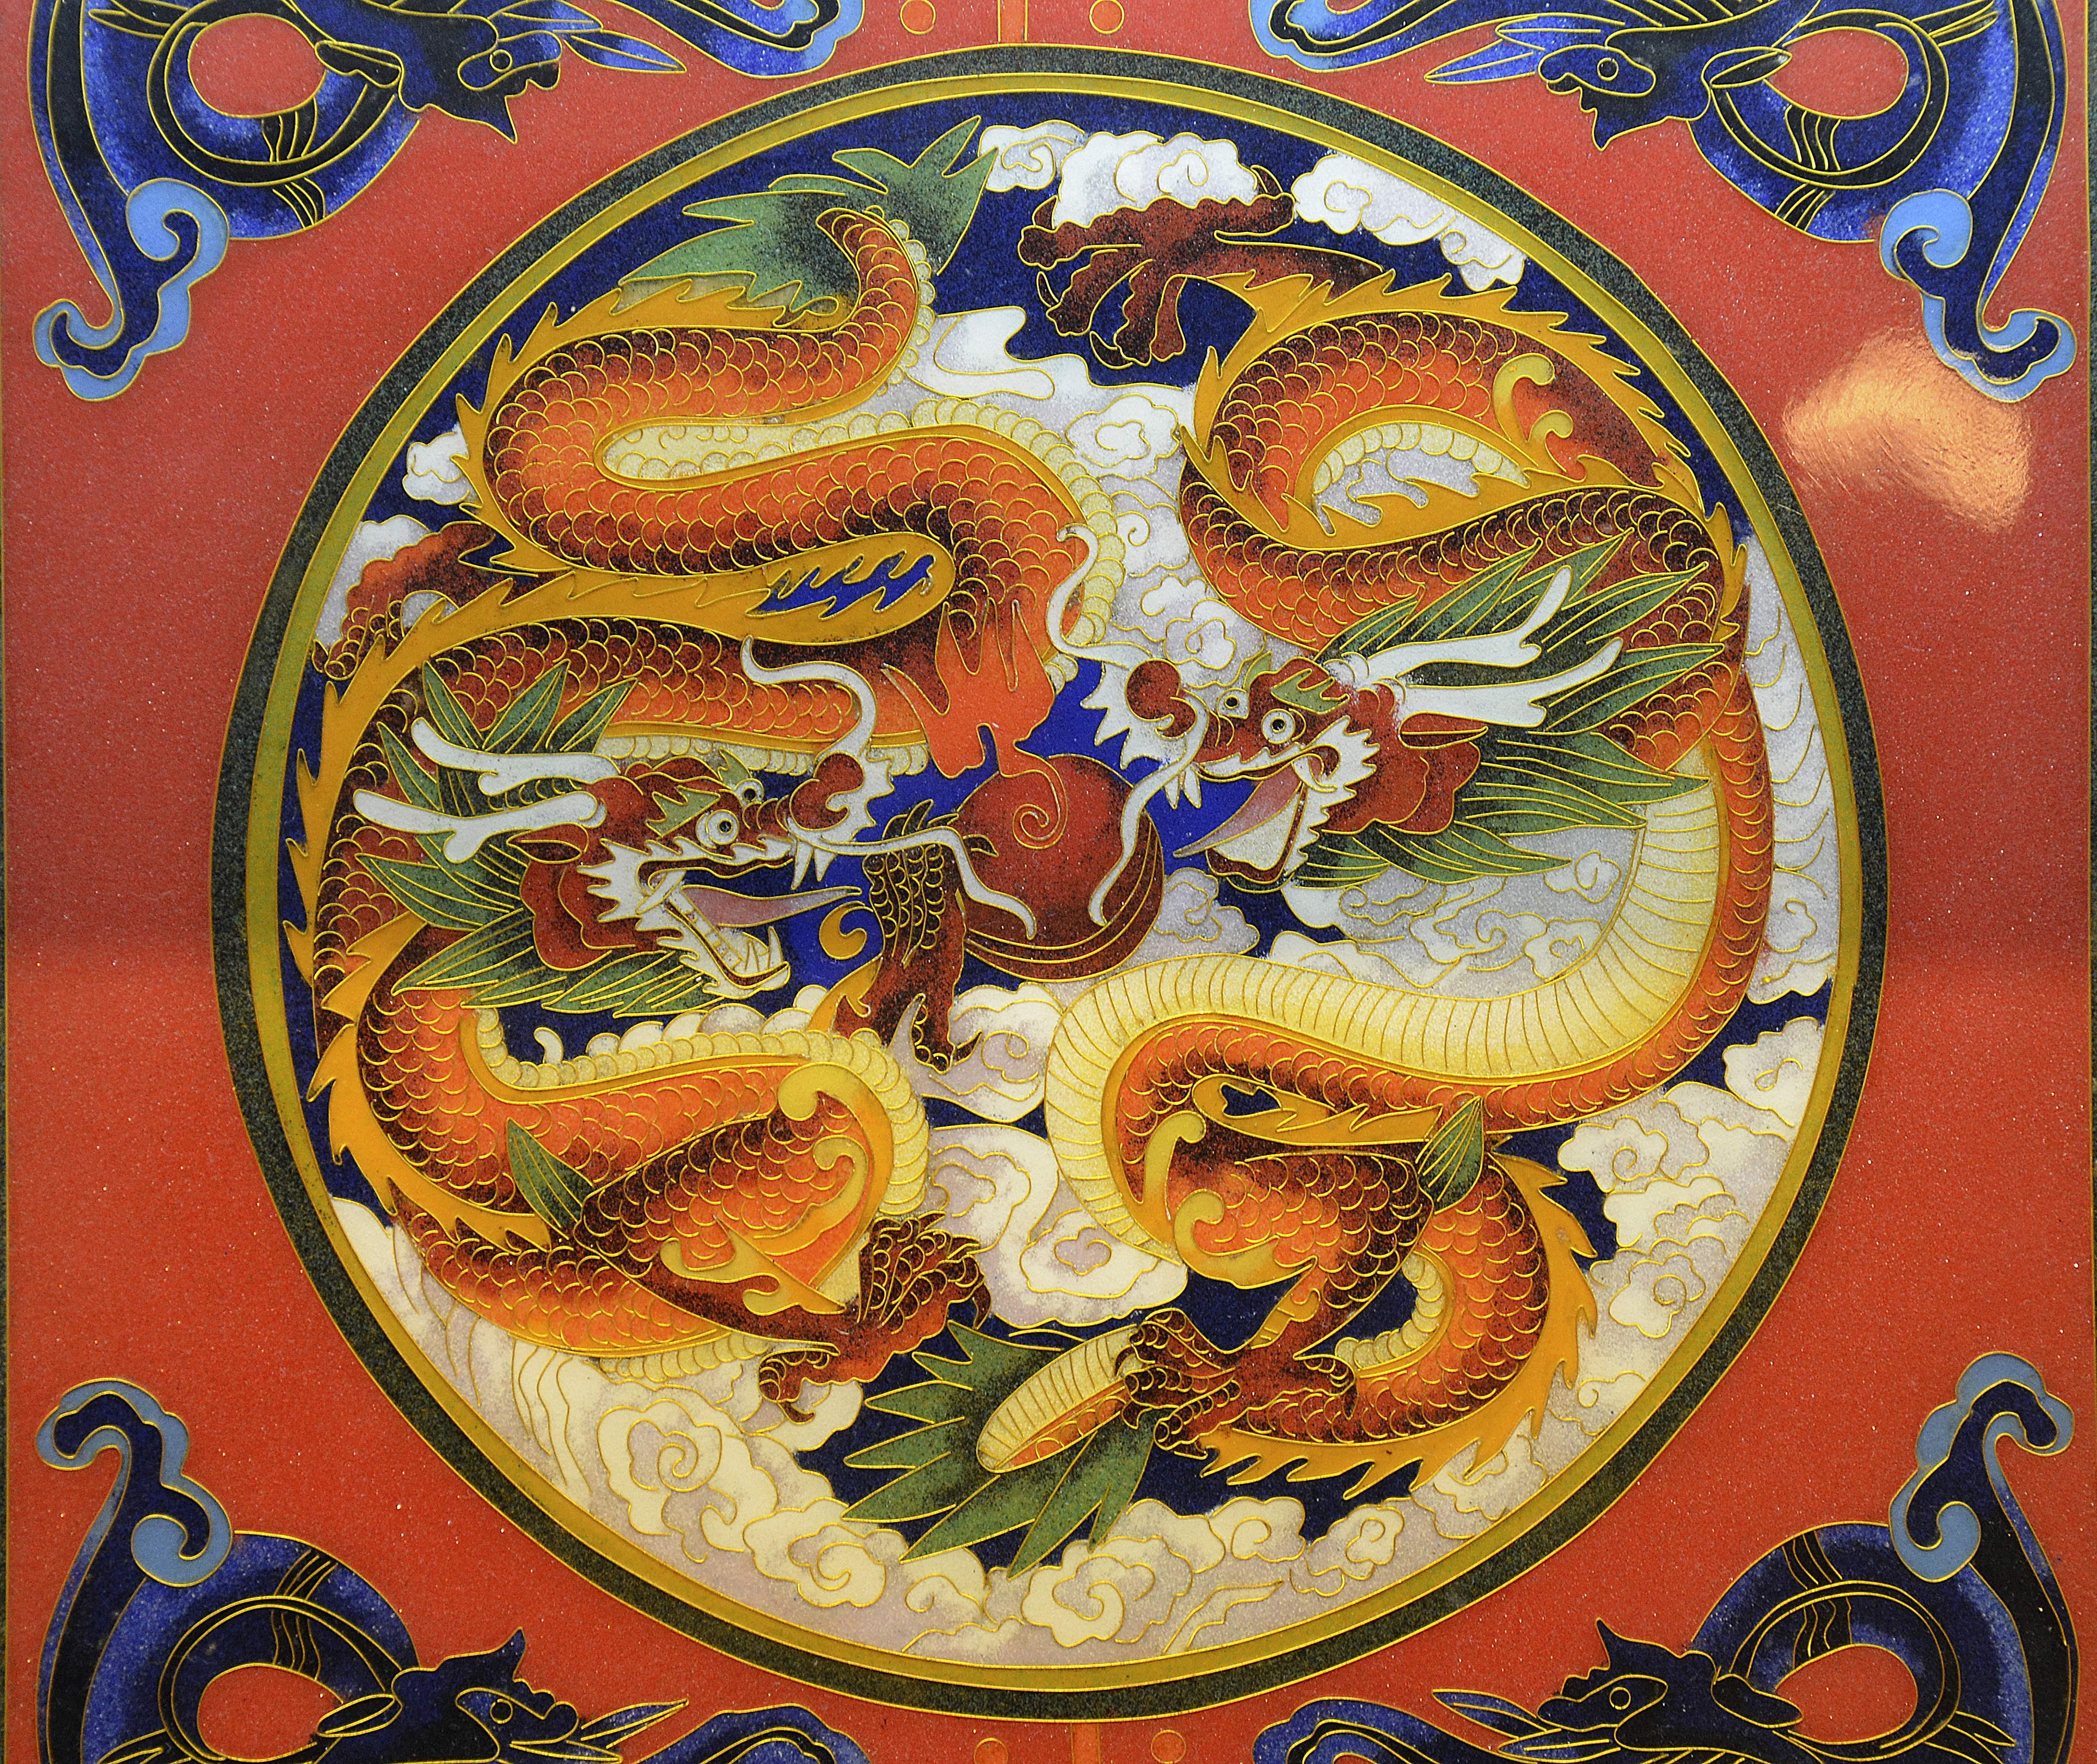
painting, art, illustration, tapestry, china, mythology, pekin, cloisonn